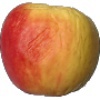
Label: Apple Red Yellow 1